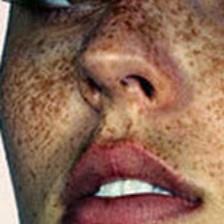
Label: faces